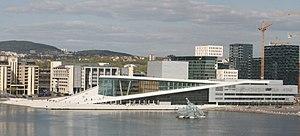
La Mer de glace est un tableau peint par Caspar David Friedrich en 1823-1824 et qui est conservé à la Kunsthalle de Hambourg, en Allemagne. Il est, avec Le Voyageur contemplant une mer de nuages, l'une des plus célèbres œuvres de l'artiste.